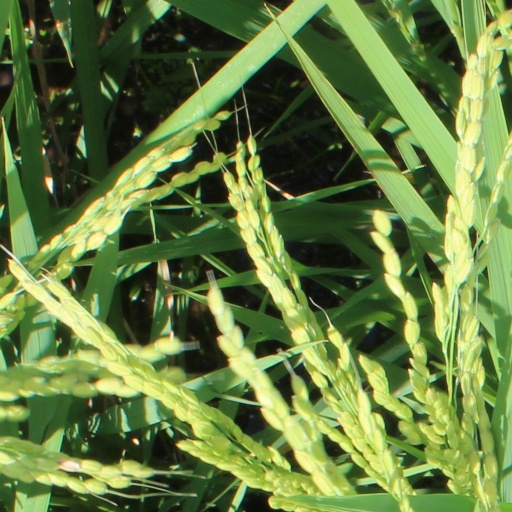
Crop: rice